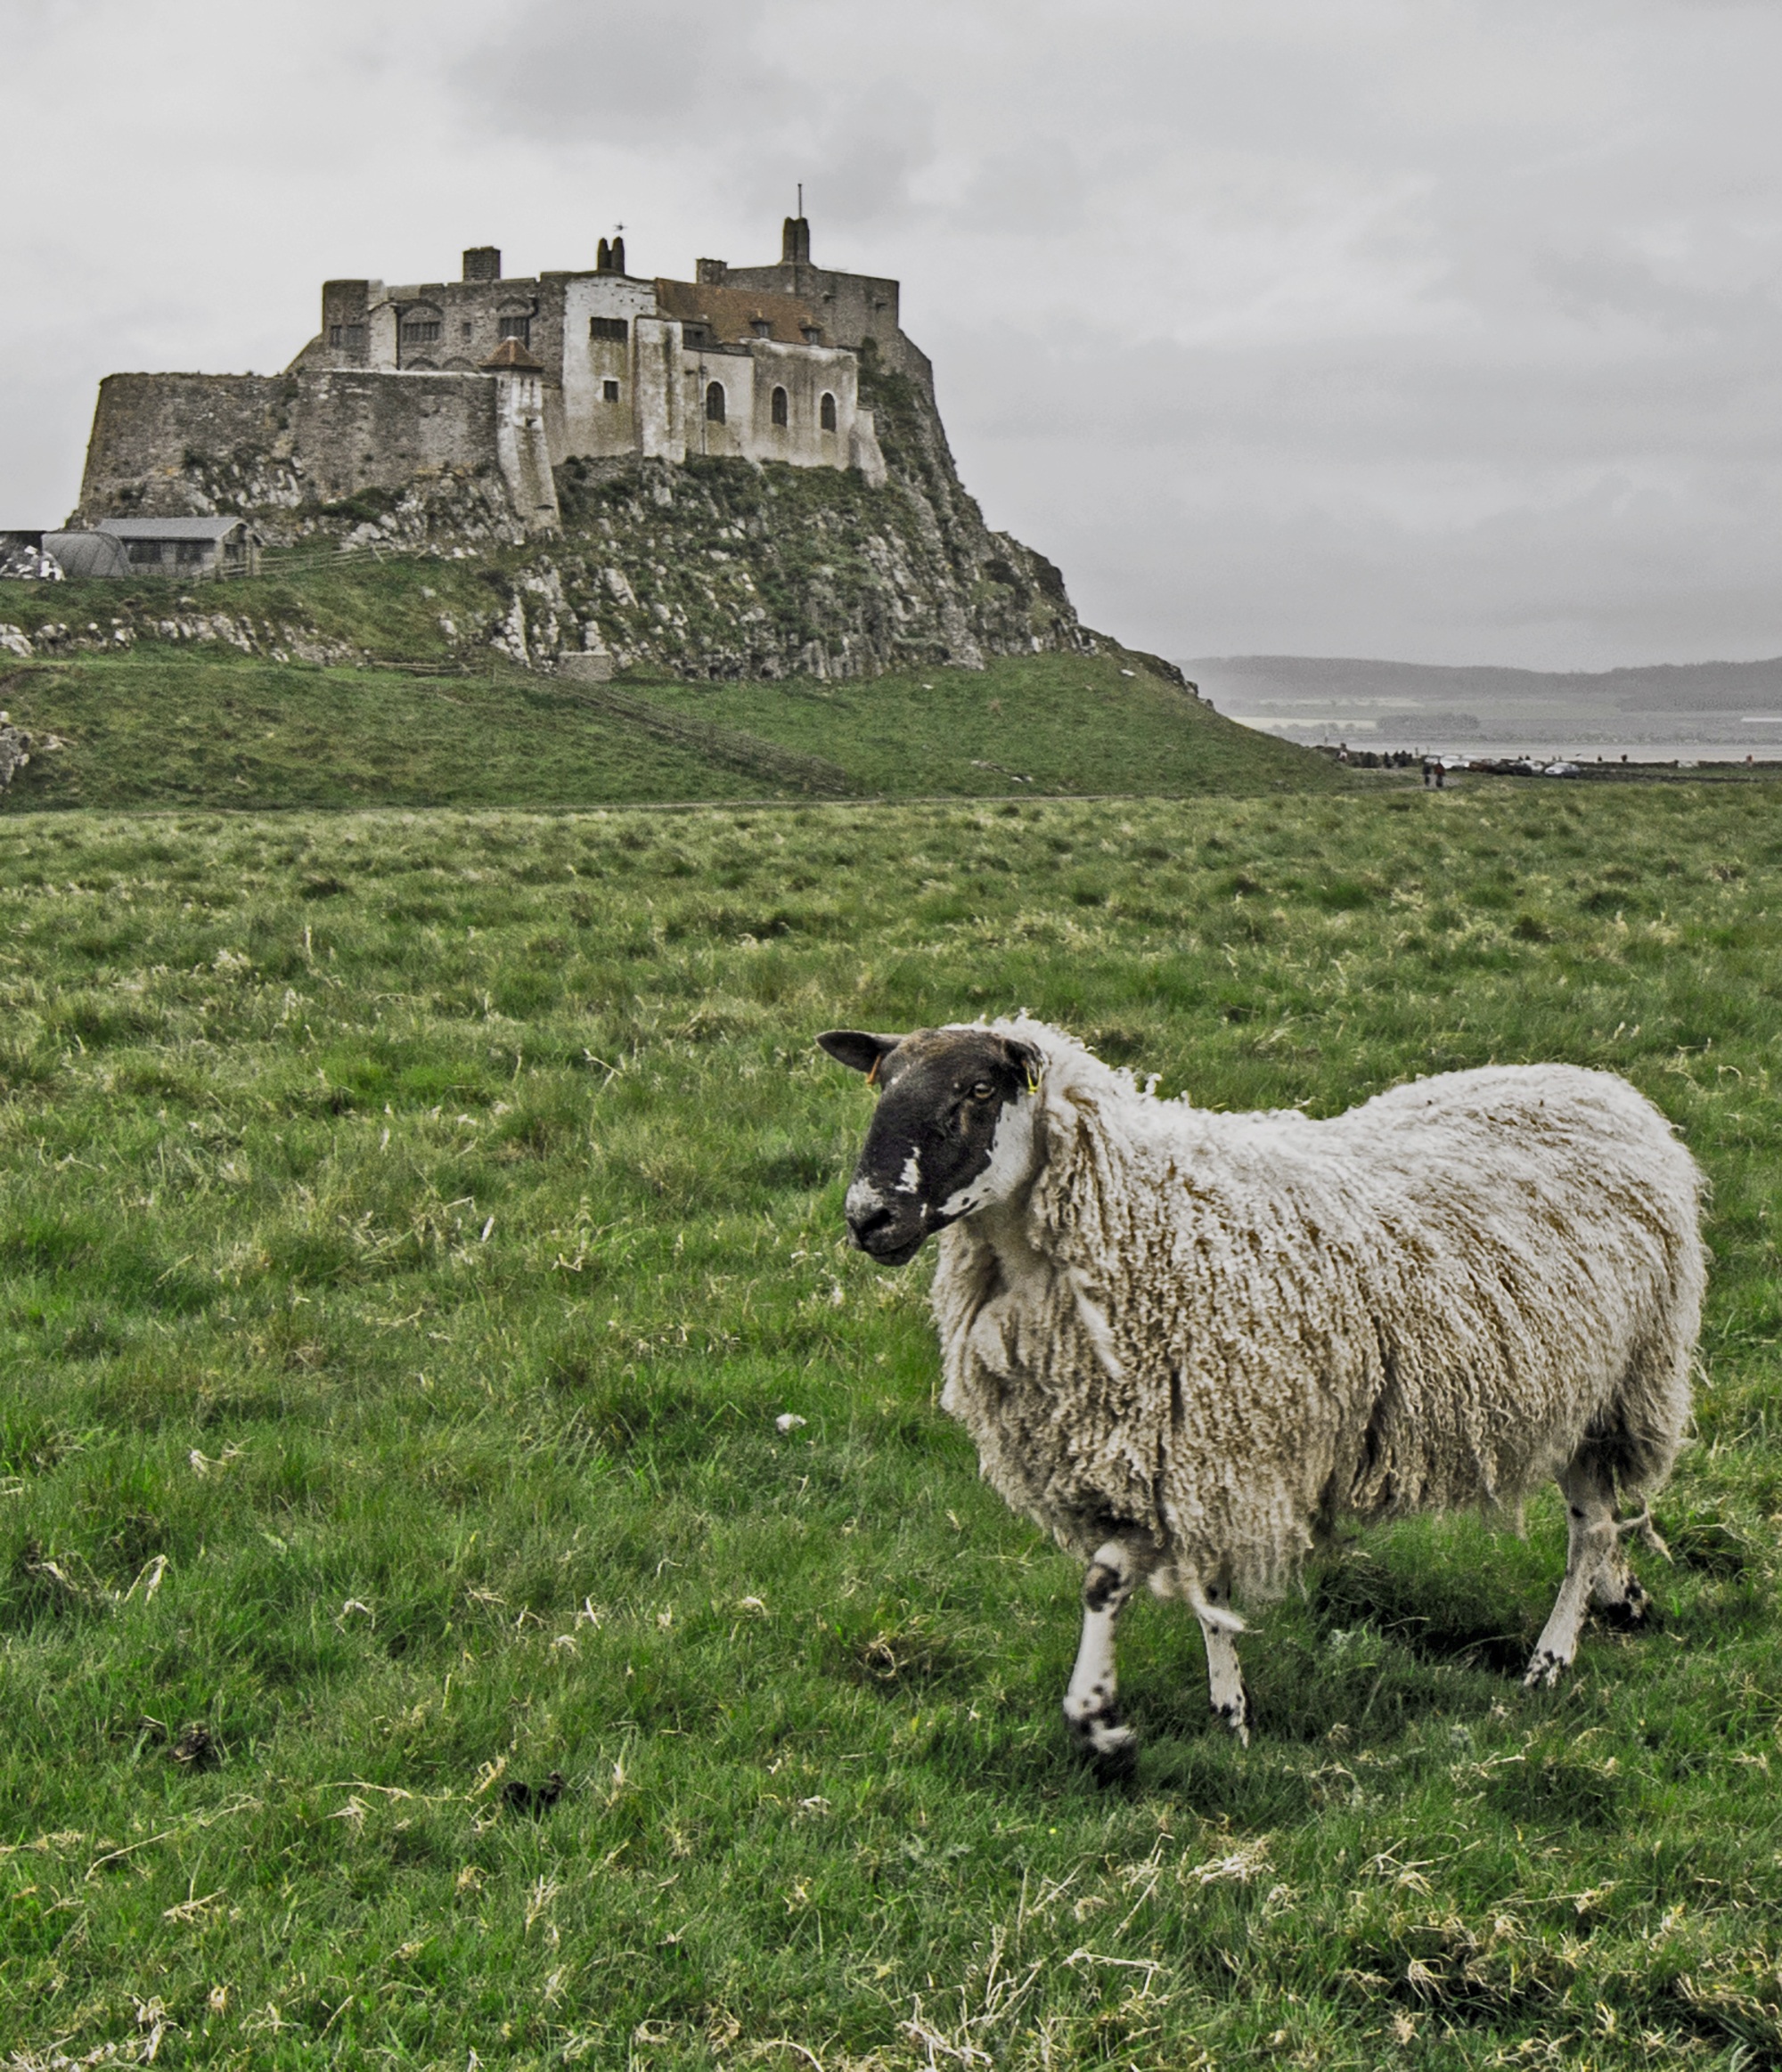
landscape, grass, farm, travel, pasture, grazing, peaceful, sheep, island, mammal, castle, tourism, england, vertebrate, sheeps, holy, scene, northumberland, lindisfarne, rural area, national trust, lindisfarne castle